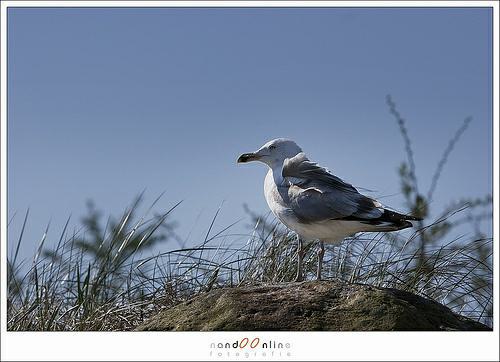
A photo of a herring gull